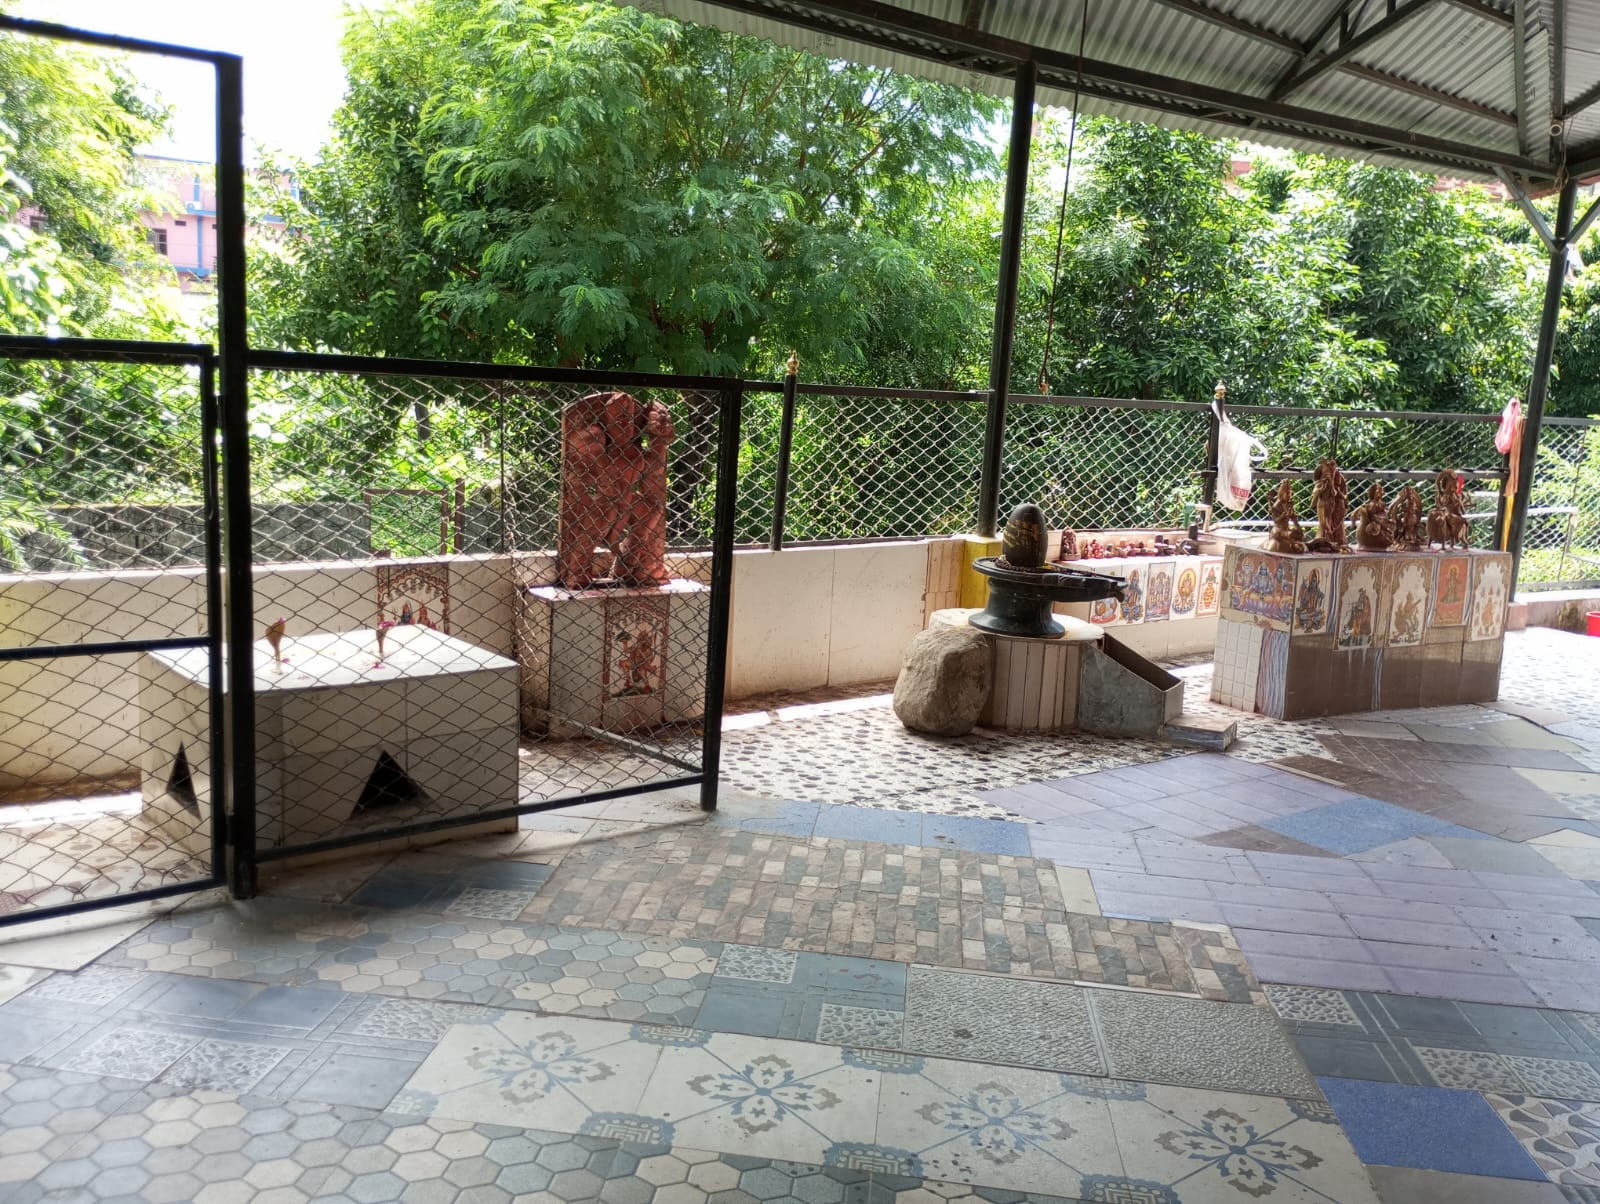
Heritage site: Narmadeshwor_Shiva_Temple